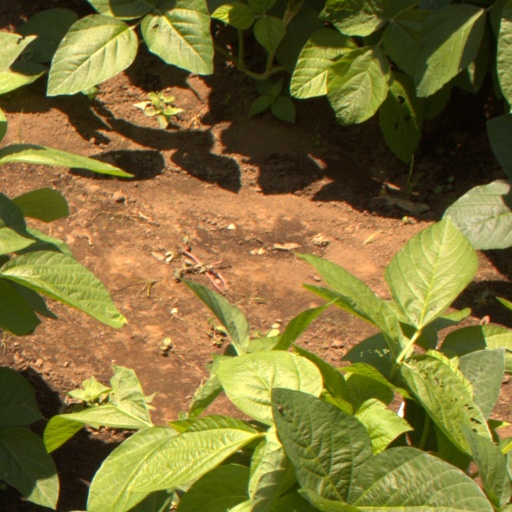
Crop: soybean